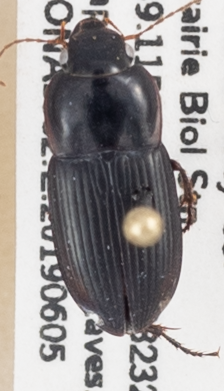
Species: Anisodactylus opaculus
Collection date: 2019-06-05
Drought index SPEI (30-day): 1.608
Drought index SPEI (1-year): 1.498
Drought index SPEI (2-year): -0.086